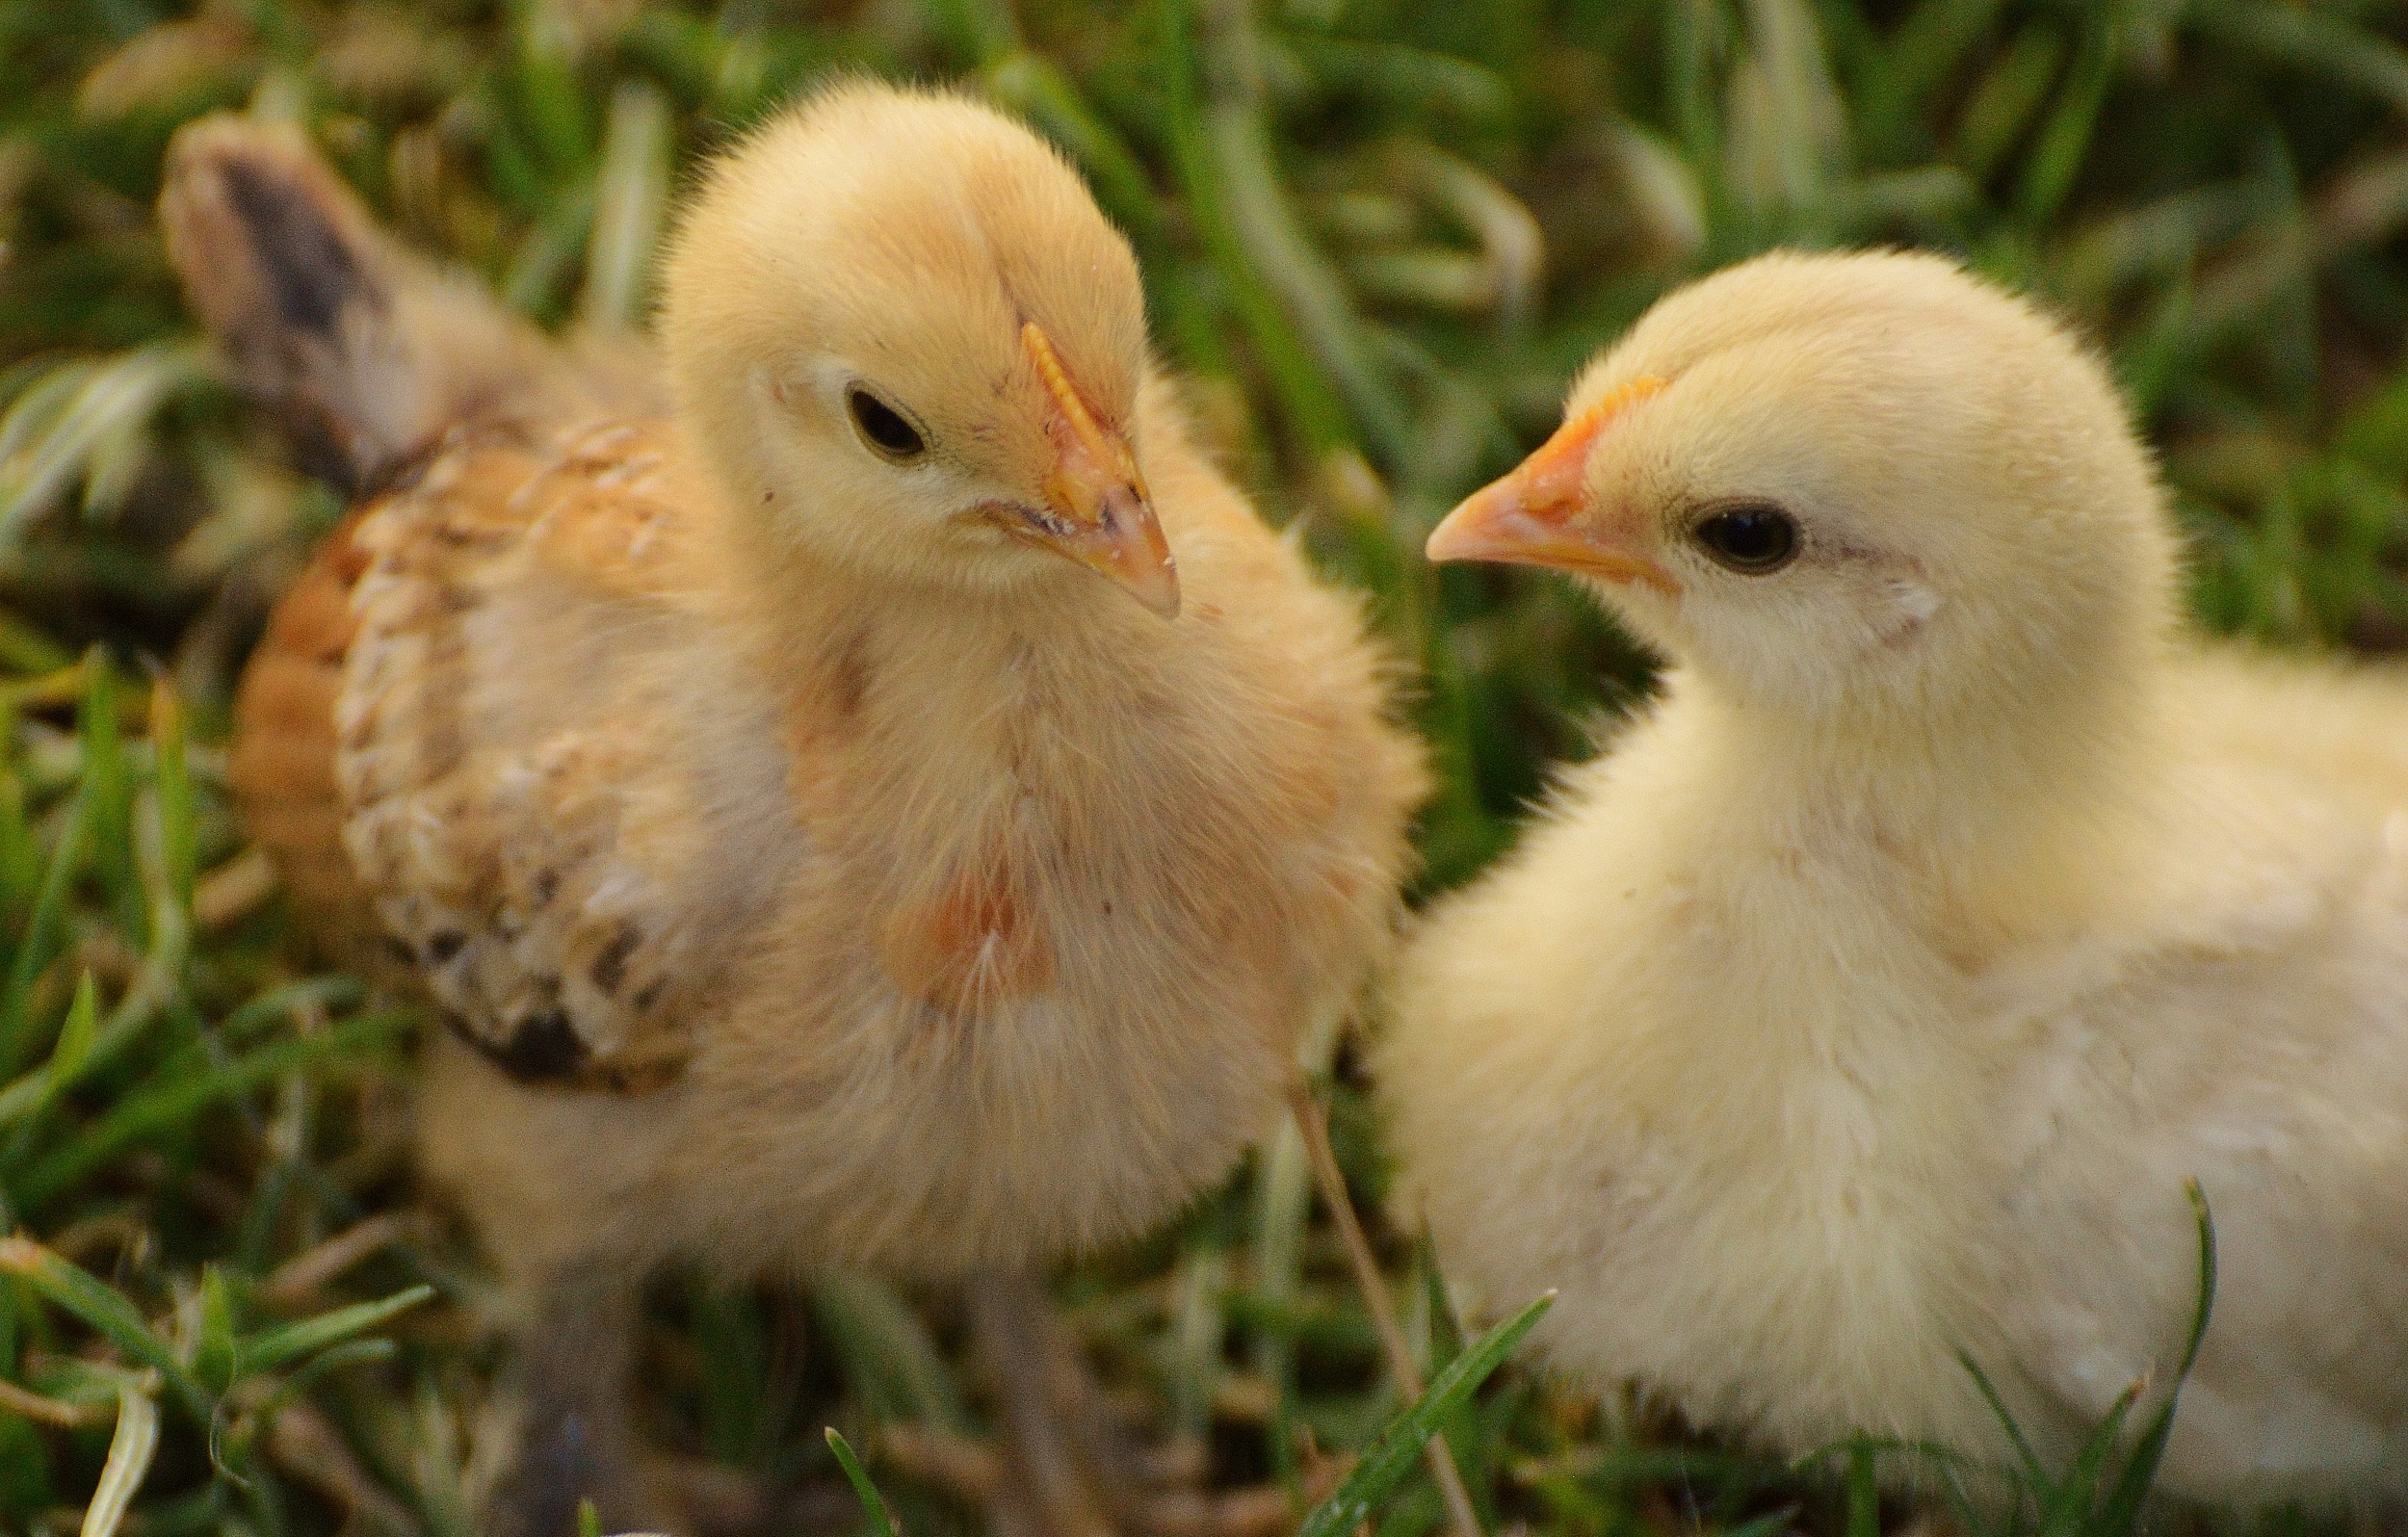
bird, meadow, cute, wildlife, young, spring, beak, small, chicken, fauna, poultry, galliformes, vertebrate, fluff, easter, waterfowl, chicks, water bird, chickens, young animal, ducks geese and swans